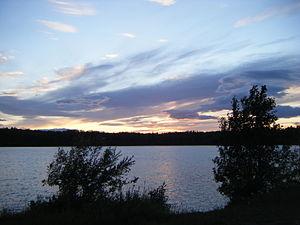
Le lac Stuart est un lac canadien située en Colombie-Britannique. D'une superficie de 358 km², il mesure 66 × 10 km avec une profondeur moyenne de 26 m.